Indonesian literature

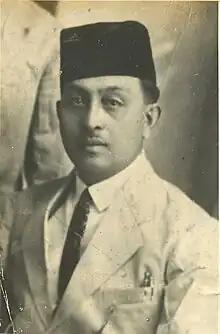
Marah Roesli, one of first Indonesian novelists.

During this period, whose heyday was in the 1920s, Indonesian literature came to be dominated by fiction (both short stories and novels), and Western-style drama and poetry, which gradually replaced the earlier "syair", "gurindam", "pantun" and "hikayat". Merari Siregar's "Azab dan Sengsara" was the very first modern novel appearing in Indonesian, constituting a break with the Malay "romance" tradition. While not completely successful, in that it rather schematically deals in black-and-white oppositions, and directly addresses the reader, subverting its realism, this may still be regarded as the first treatment of contemporaneous problems (i.e., the issue of forced marriage) in the realist tradition.